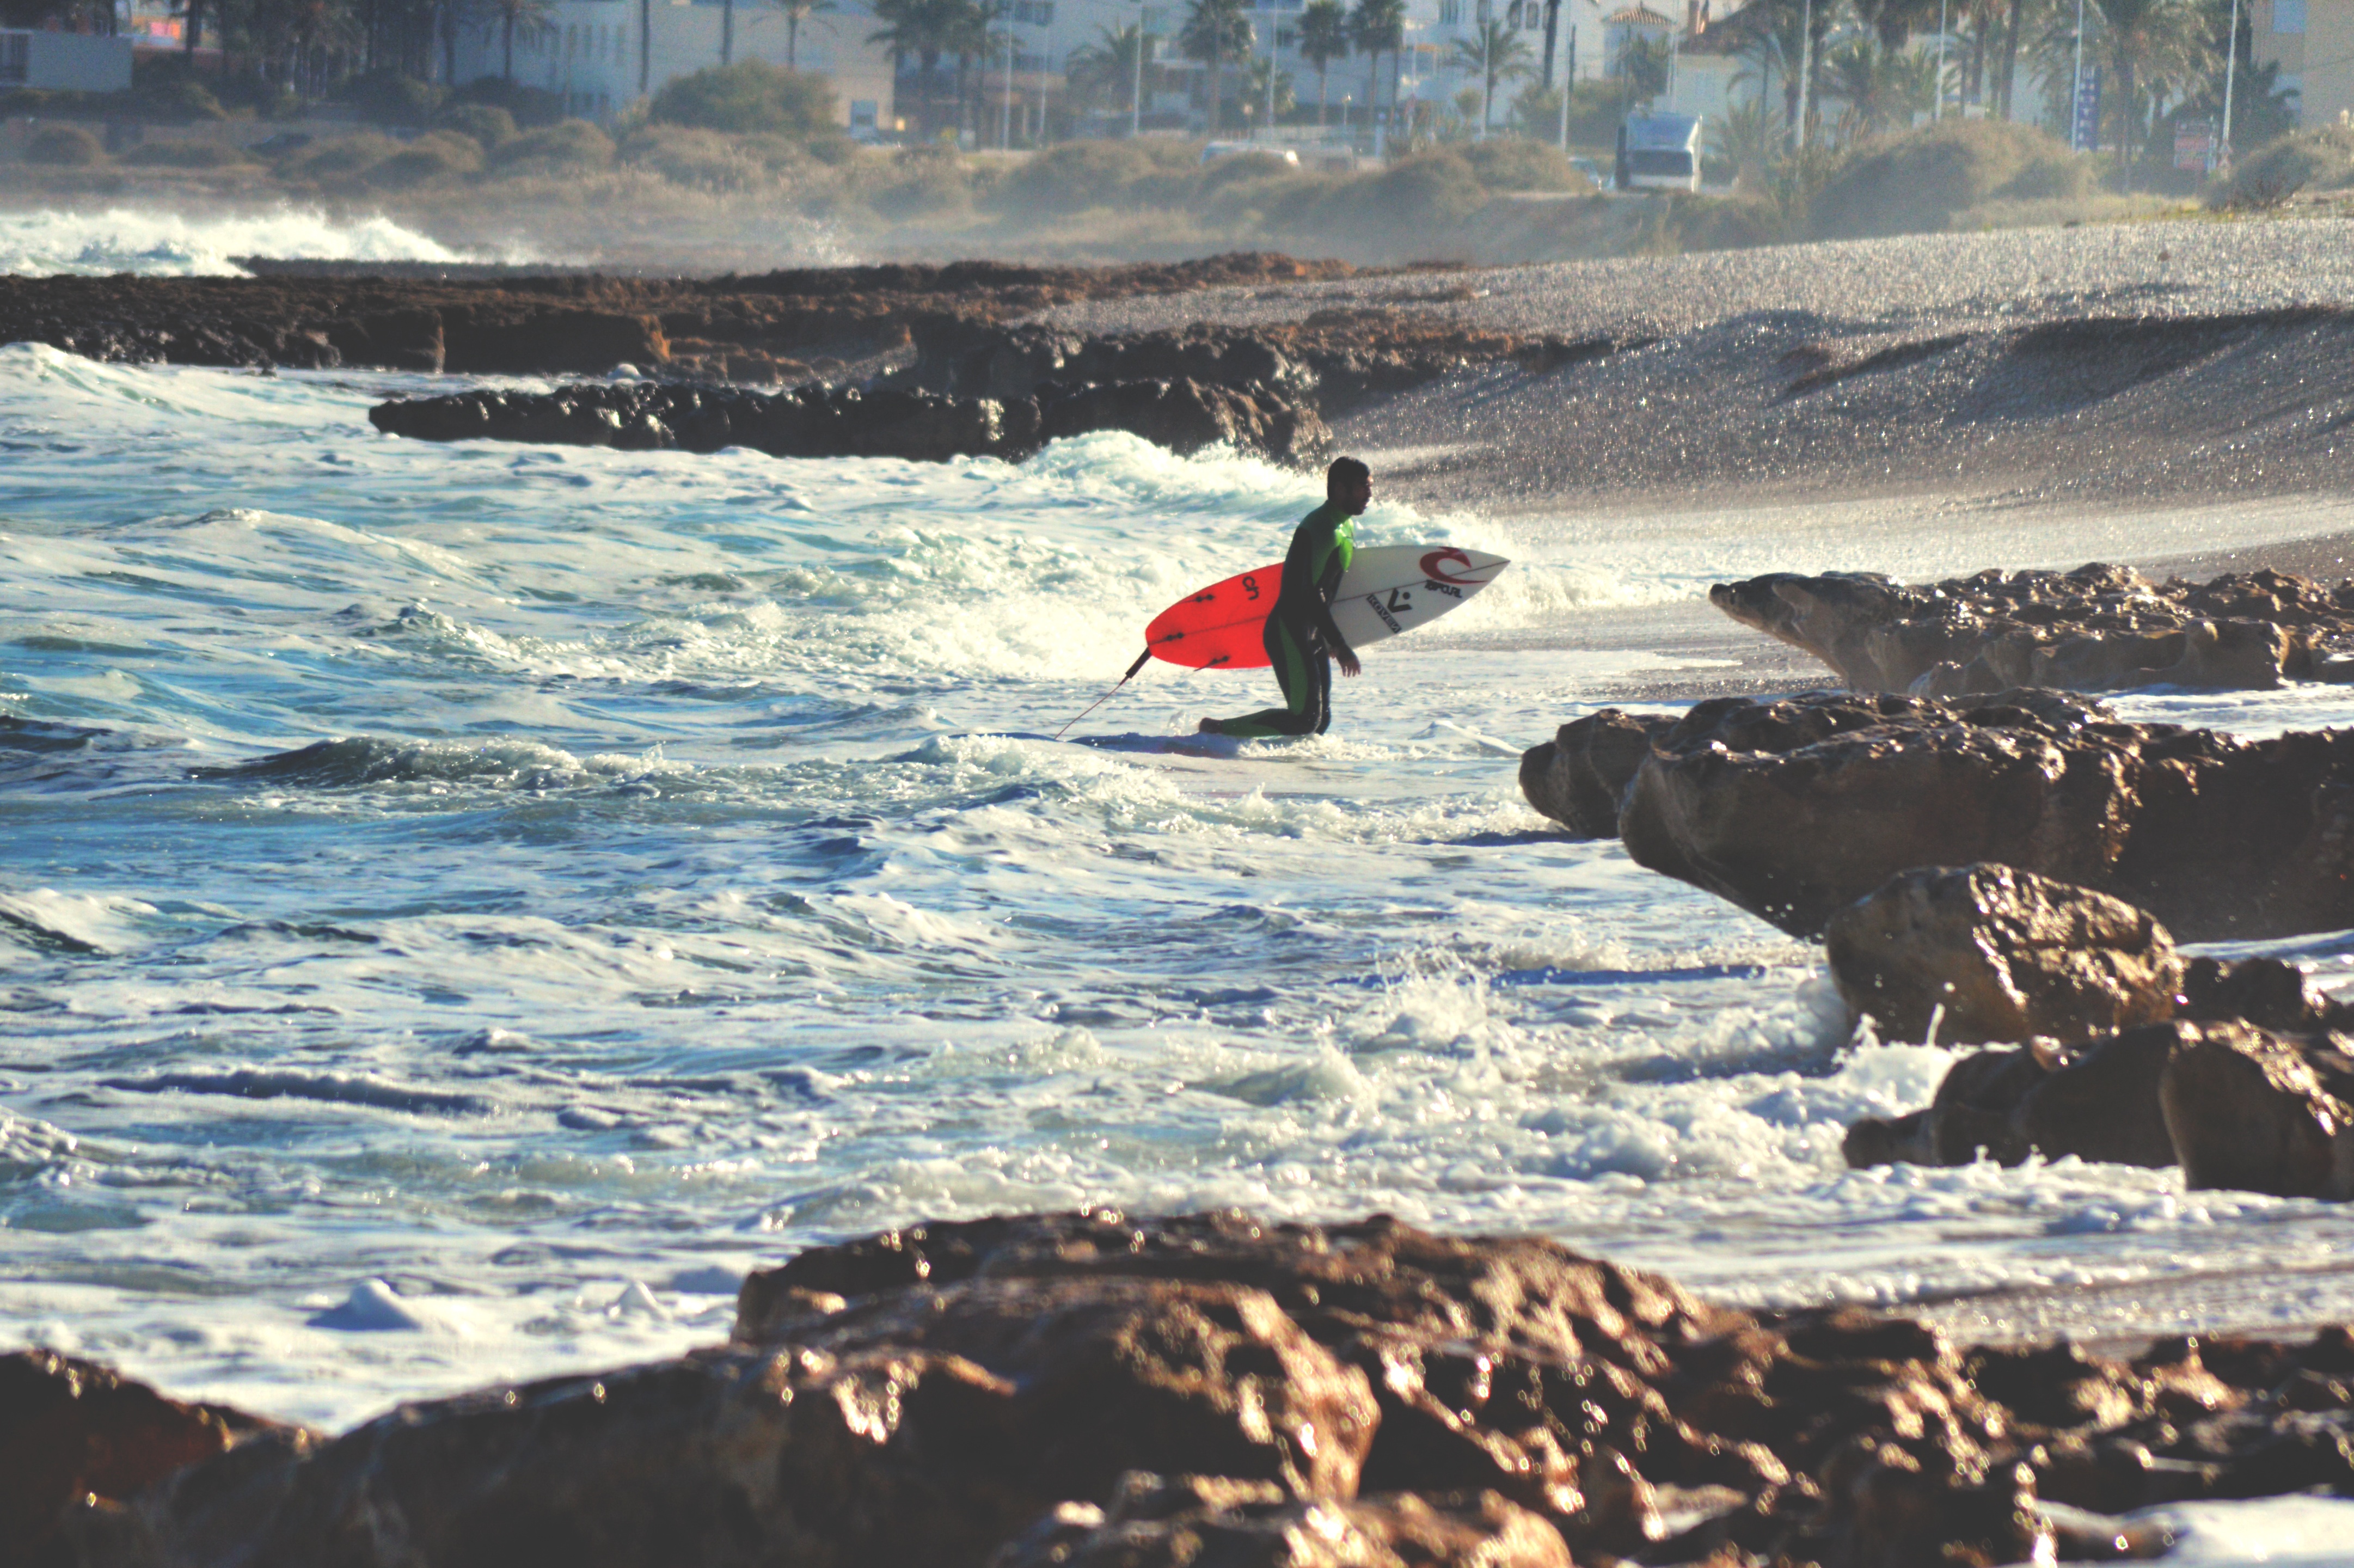
beach, sea, coast, ocean, wave, surfer, ice, surf, surfing, paddle, vehicle, arctic, extreme sport, terrain, sports, boating